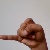
The image shows a hand gesture representing the letter 'J' in Indian Sign Language.